Keelung

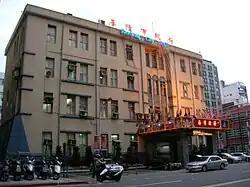
Keelung City Hall in Zhongzheng District

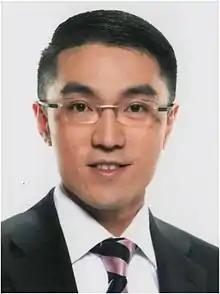
George Hsieh, the incumbent Mayor of Keelung City

Keelung City is located in the northern part of Taiwan Island. It occupies an area of and is separated from its neighboring county by mountains in the east, west and south. The northern part of the city faces the ocean and is a great deep water harbor since early times. Keelung also administers the nearby Keelung Islet as well as the more distant and strategically important Pengjia Islet, Mianhua Islet and Huaping Islet.